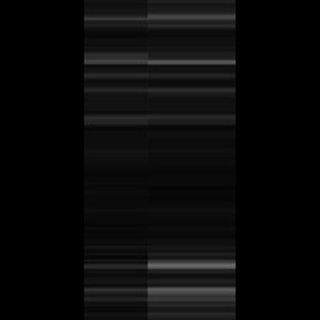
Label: healthy_sugarcane